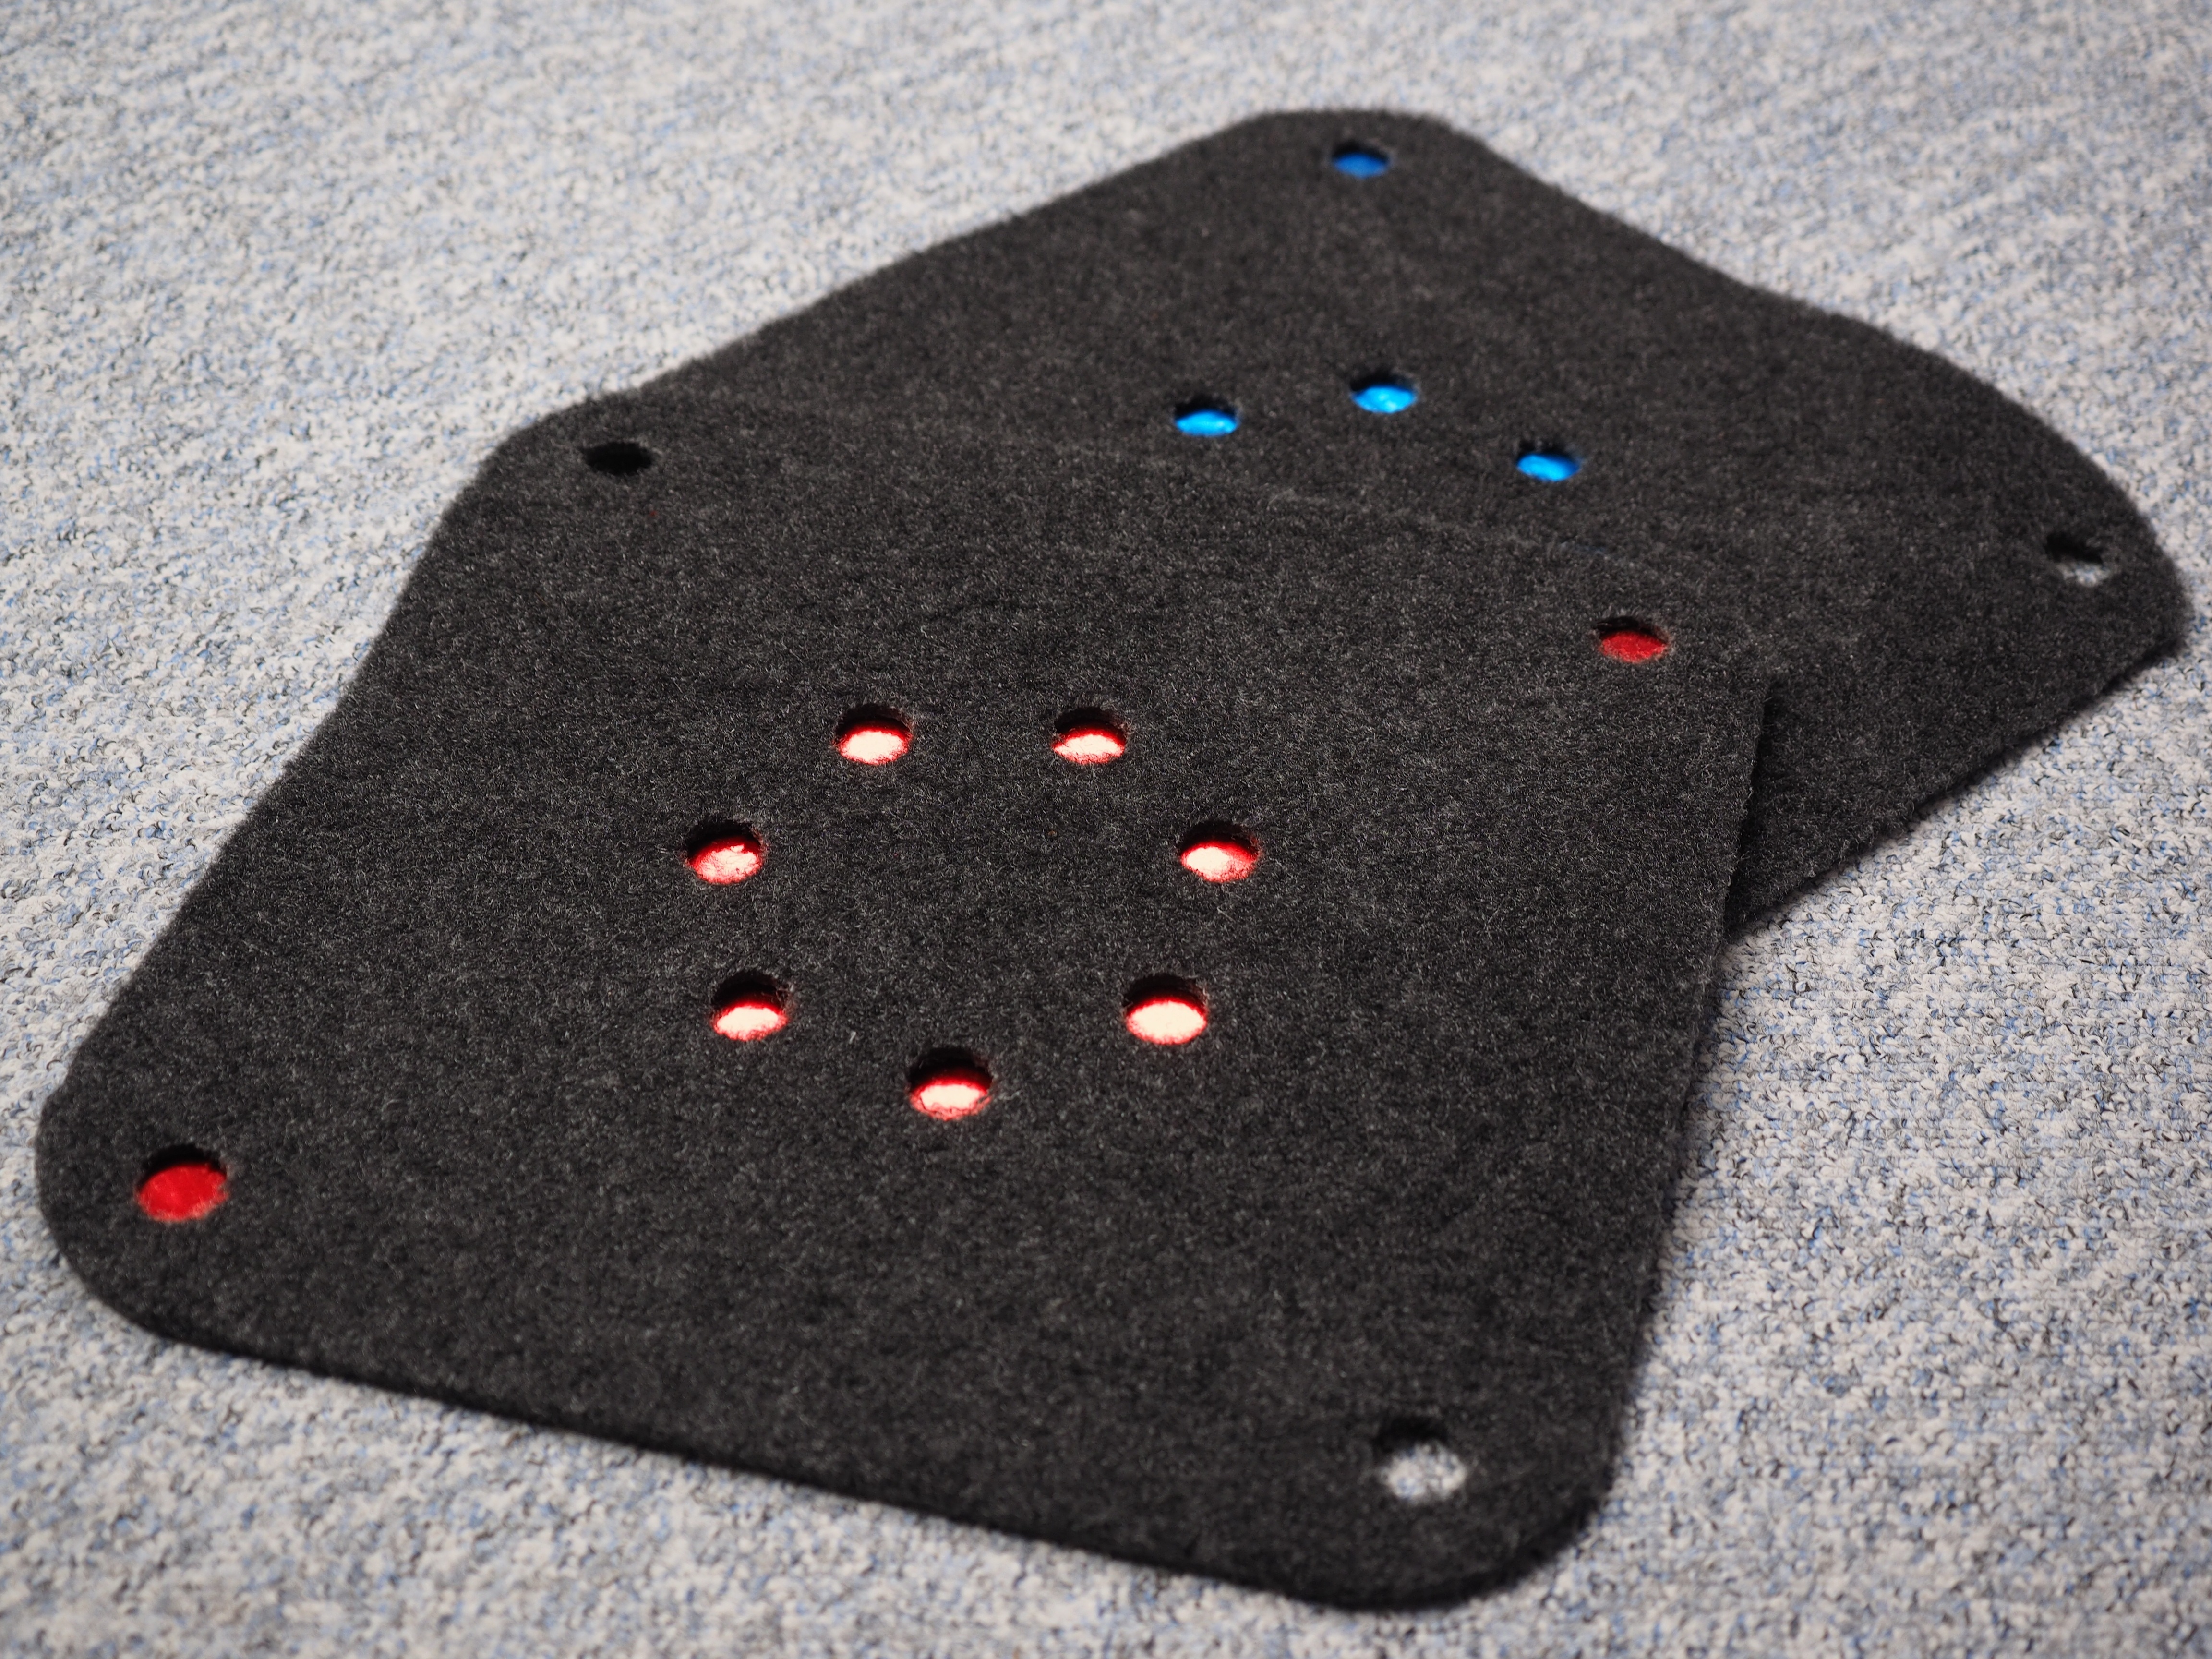
red, blue, wool, textile, mat, document, felt, flooring, seat cushions, chair cushion, seat pad, felt pad